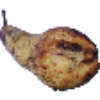
Label: Pear Abate 1